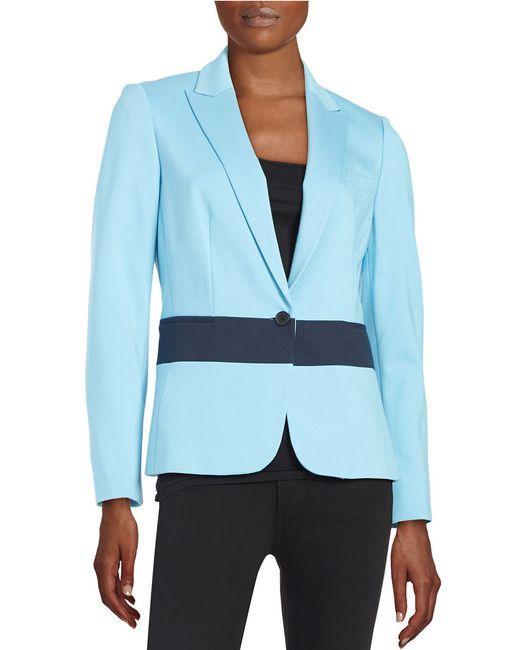
Hellblauer Mantel mit schwarzer Hose für Damen